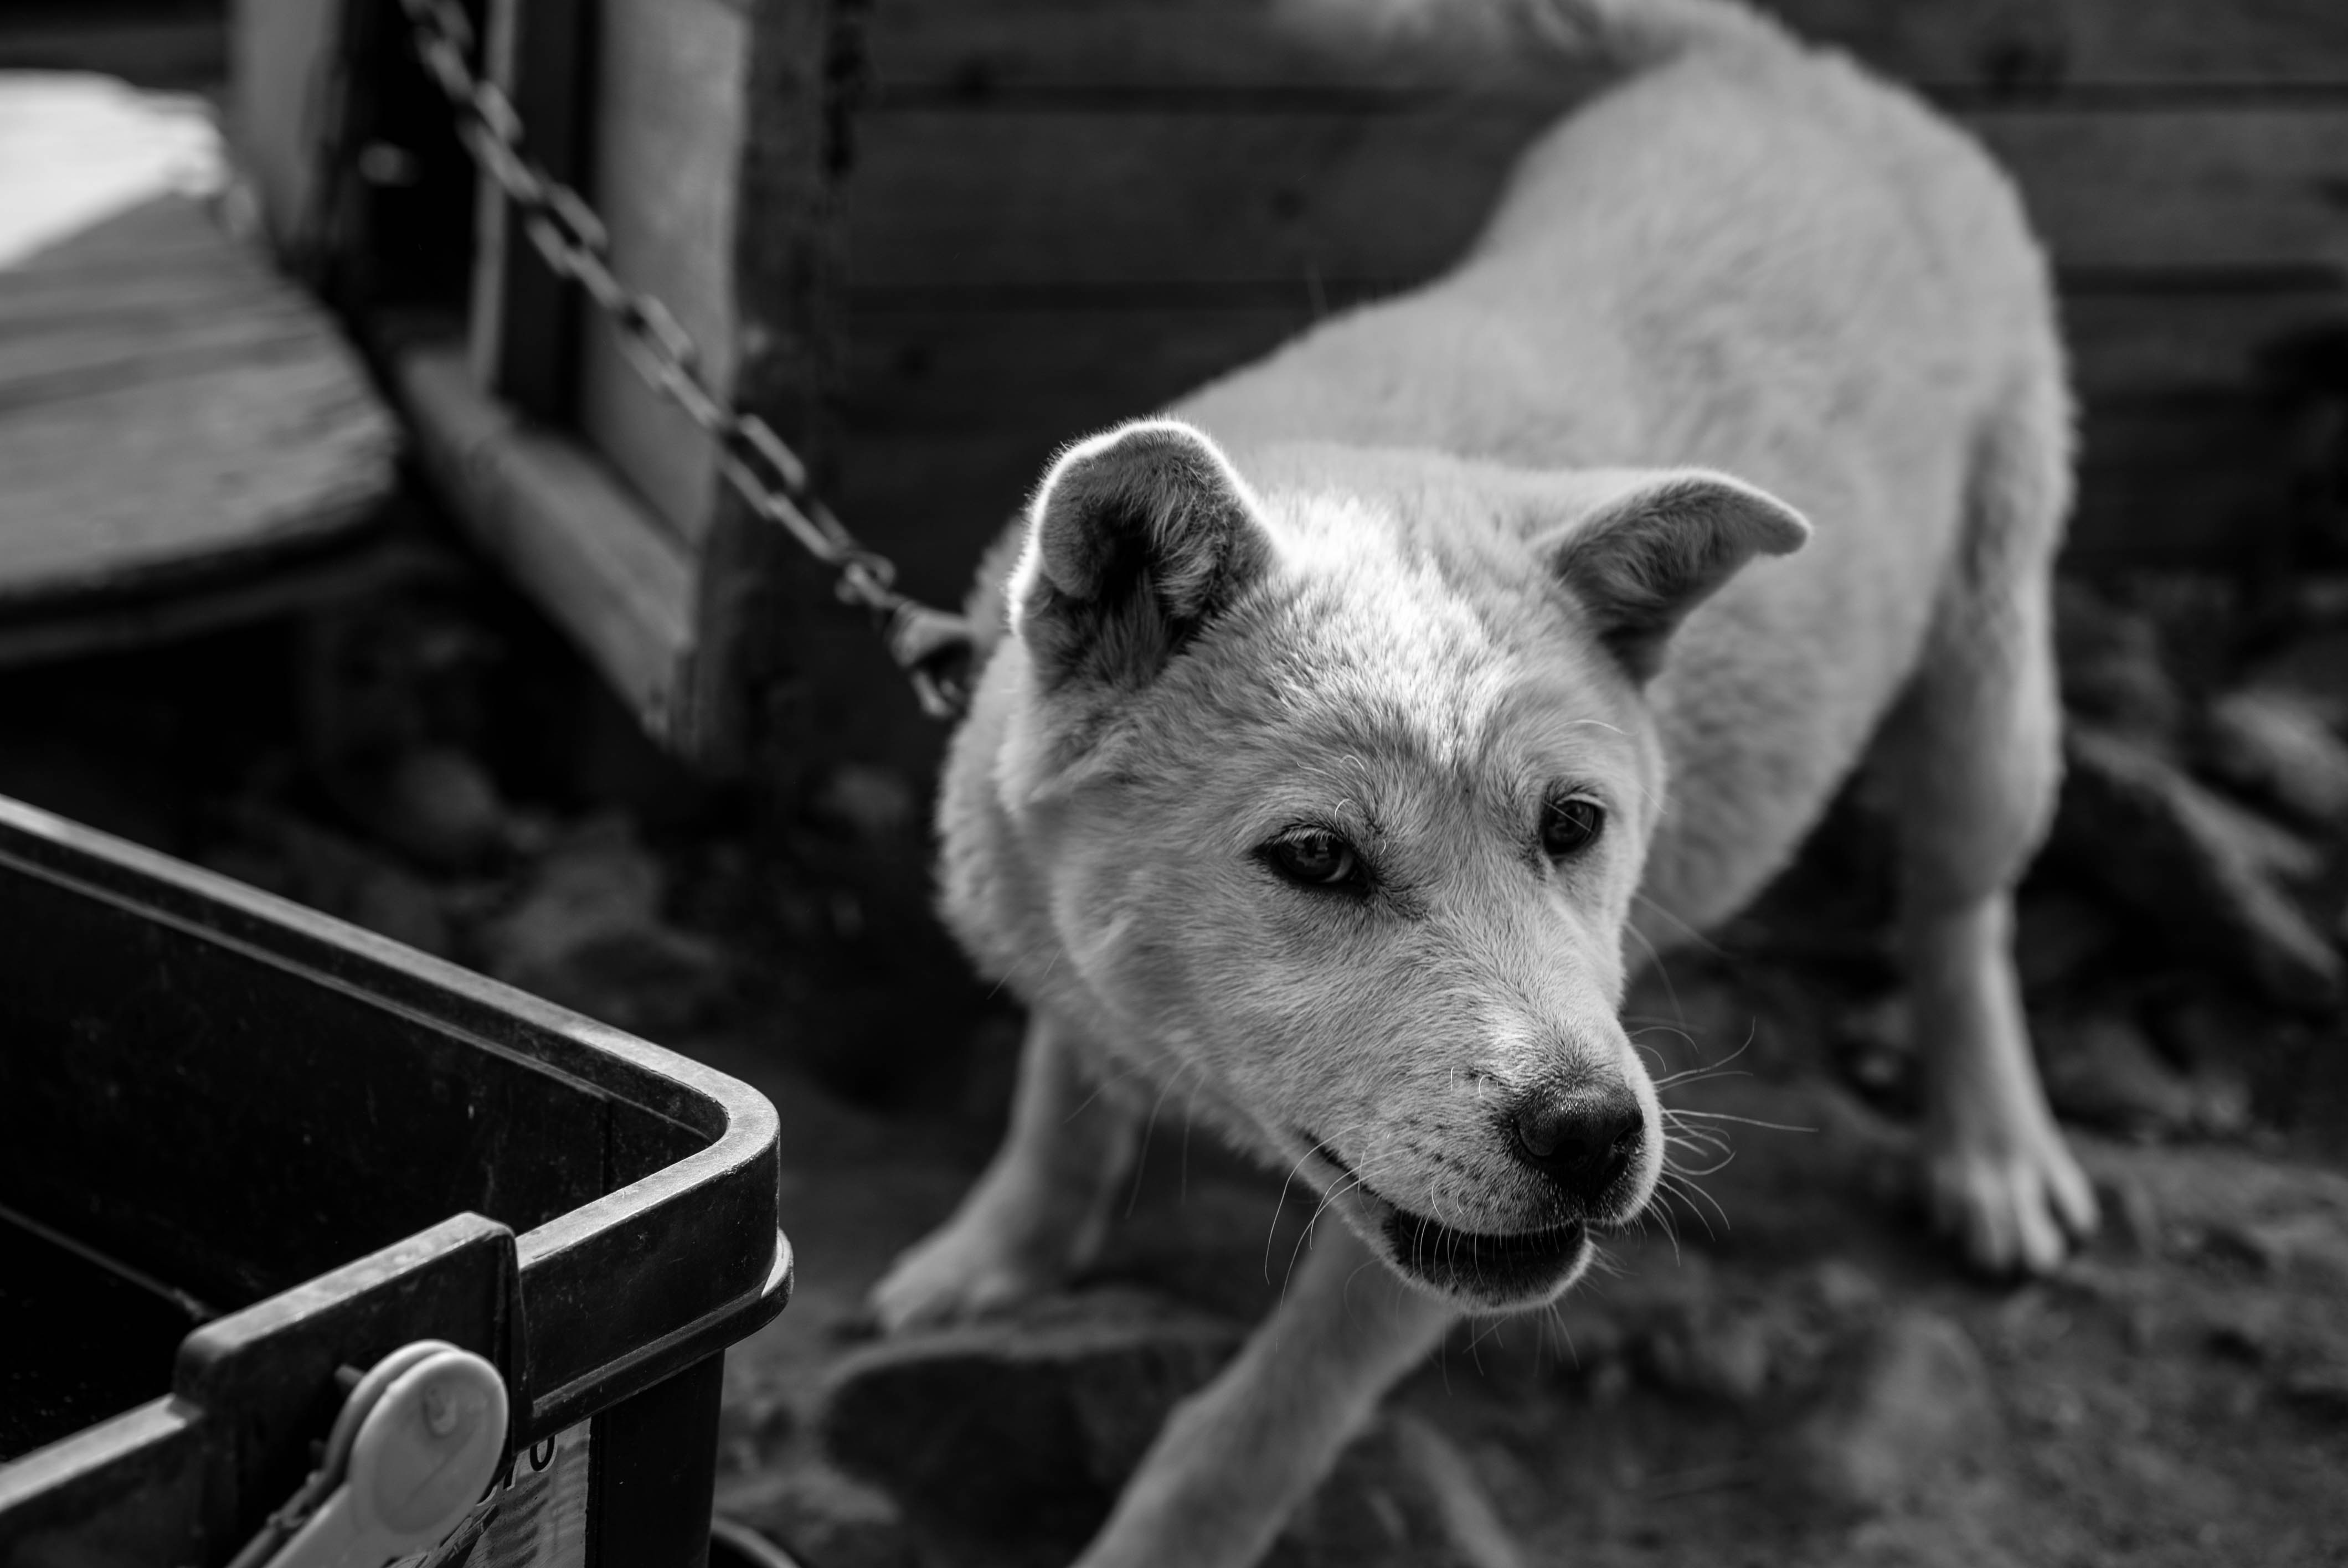
black and white, puppy, dog, animal, pet, mammal, monochrome, hybrid, vertebrate, excited, dog house, animal shelter, monochrome photography, street dog, dog like mammal, dog breed group, snood, it was great to see um, dog ball, one hundred nine